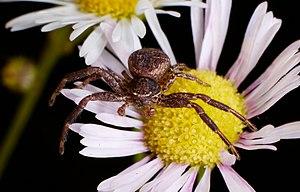
Xysticus audax est une espèce d'araignées aranéomorphes de la famille des Thomisidae.